Joseph Henry

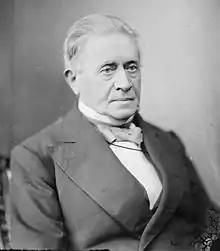
Henry,

Joseph Henry (December 17, 1797– May 13, 1878) was an American physicist and inventor who served as the first secretary of the Smithsonian Institution. He was the secretary for the National Institute for the Promotion of Science, a precursor of the Smithsonian Institution. He also served as president of the National Academy of Sciences from 1868 to 1878.